Roller Derby Brasil

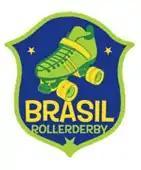
Team Brasil Logo 2011

Brazil announced its initial team roster in August 2011. ("league affiliations listed as of at the time of the announcement")